Cyanosis

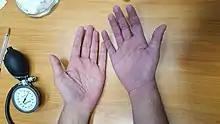
This illustration depicts a self-induced local (tissue) hypoxia on the right hand (right side of the picture) versus a normal left hand (left side of the picture). The cyanosis was achieved by inflating and tightening the blood pressure cuff on the right arm.

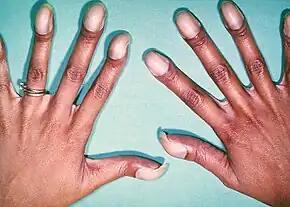
An example of cyanosis in an individual with darker skin pigmentation. Note the pale purple (instead of the typical bluish-purple hue) nail beds. This patient also had prominent digital clubbing due to a congenital heart disease with right-to-left shunting (this patient had Tetralogy of Fallot).

Differential cyanosis is the bluish coloration of the lower but not the upper extremity and the head. This is seen in patients with a patent ductus arteriosus. Patients with a large ductus develop progressive pulmonary vascular disease, and pressure overload of the right ventricle occurs. As soon as pulmonary pressure exceeds aortic pressure, shunt reversal (right-to-left shunt) occurs. The upper extremity remains pink because deoxygenated blood flows through the patent duct and directly into the descending aorta while sparing the brachiocephalic trunk, left common carotid, and left subclavian arteries.